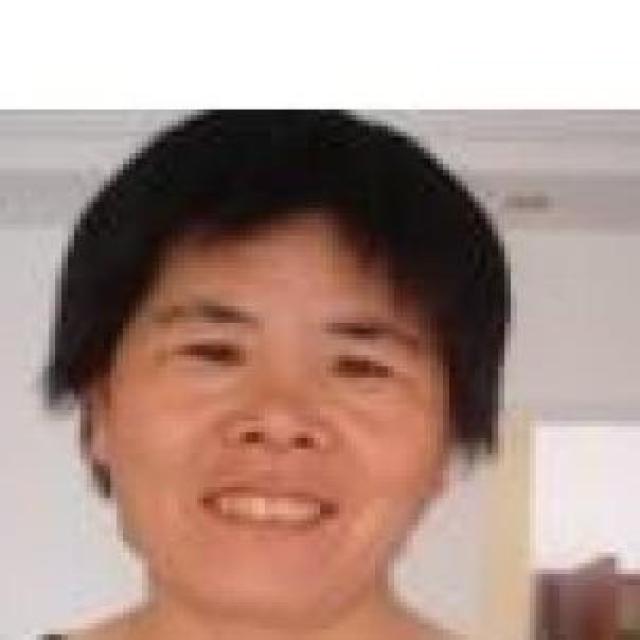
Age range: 45-64